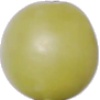
Label: Grape White 2